Hidden Valley, Northern Territory

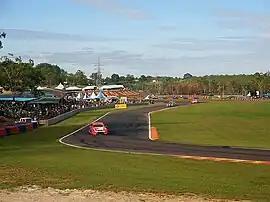
Hidden Valley Raceway

Hidden Valley is an eastern suburb in the city of Darwin, in the Northern Territory of Australia. It is the traditional country and waterways of the Larrakia people.